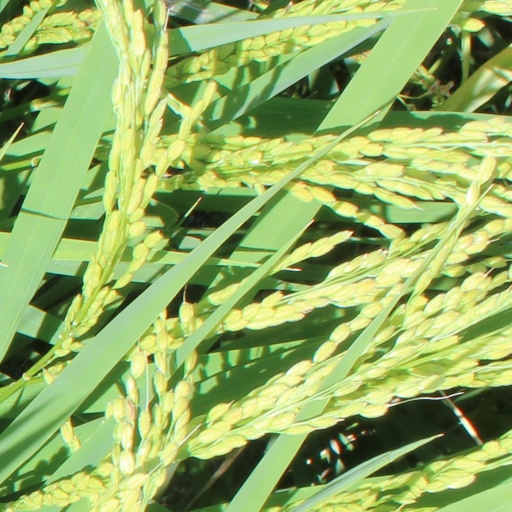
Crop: rice